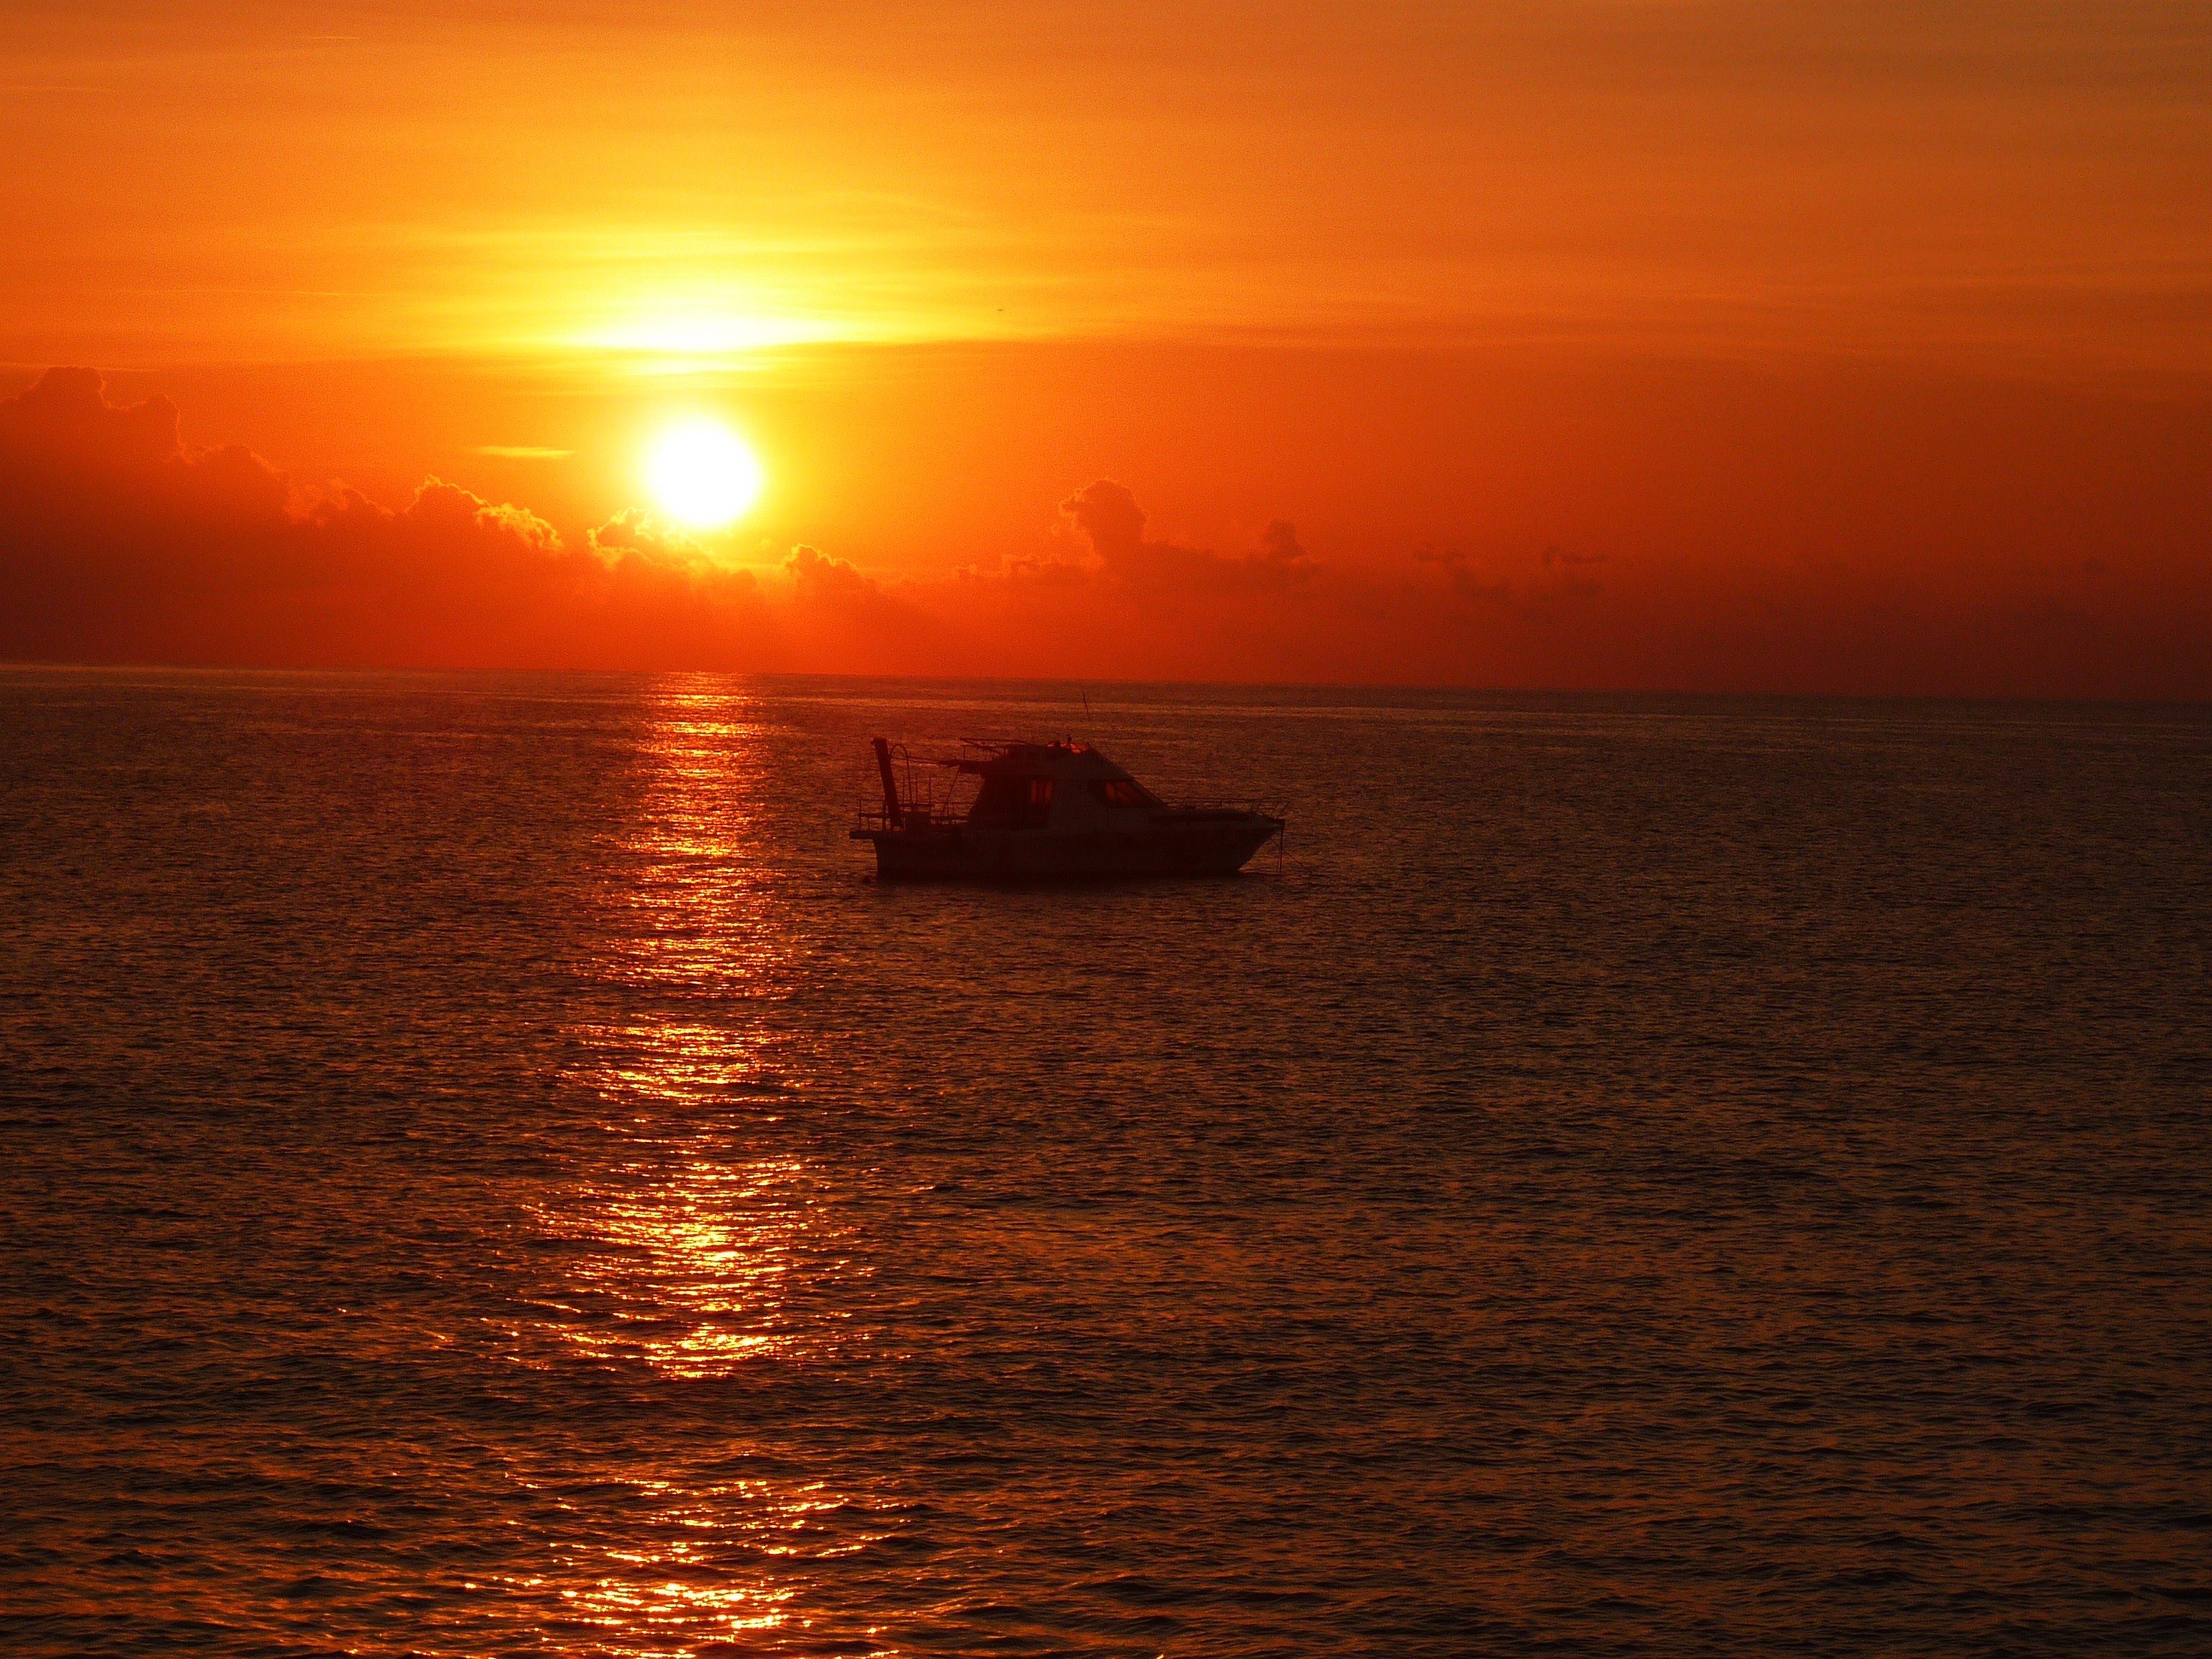
beach, sea, coast, ocean, horizon, sun, sunrise, sunset, sunlight, morning, wave, dawn, dusk, boot, evening, mediterranean, holiday, romantic, mallorca, mirroring, atmospheric, afterglow